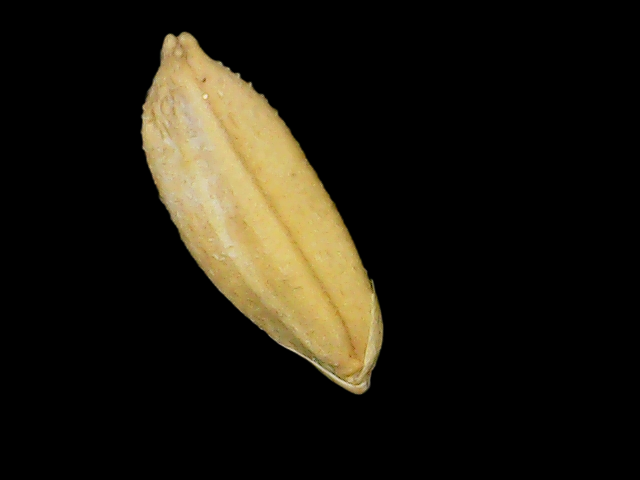
Rice variety: Binadhan10